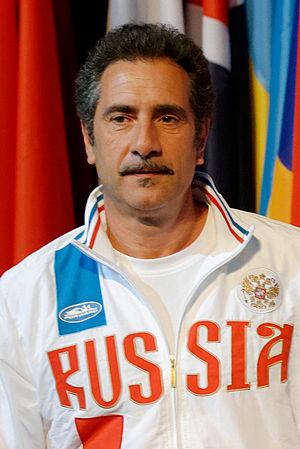
L'entraîneur national russe Stefano Cerioni à la cérémonie protocolaire du fleuret féminin par équipes aux championnats d'Europe d'escrime au Rhénus Sport de Strasbourg, le 14 juin 2014.